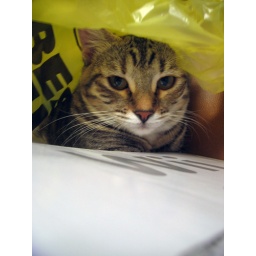
the cat is under a bag